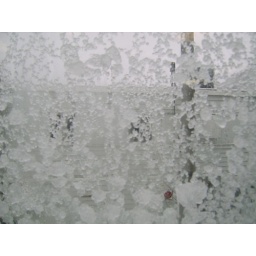
Snowy window in my office